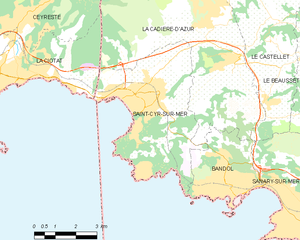
Carte des communes françaises Saint-Cyr-sur-Mer